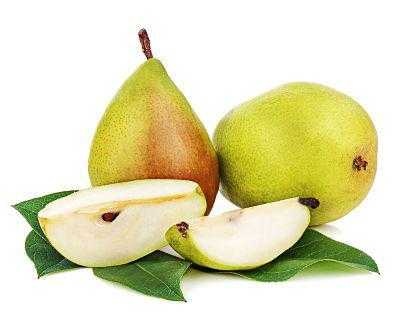
Label: Pear